Seafood mislabelling

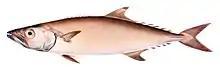
Escolar has the potential for toxic side effects and Italy and Japan have banned it from sale. However, in the US restaurants have been found marketing escolar as "white tuna".

Escolar is commonly substituted for tuna in sushi restaurants. Escolar, which is much less expensive than tuna, is a fish with a diet high in wax esters. Since these wax esters are not digestible, these wax esters have a laxative effect in humans. The laxative effect is not merely an inconvenience, but can be very serious. Although not affecting all people, the wax esters are indigestible in humans and to those susceptible can cause constipation, followed by severe oily diarrhea (keriorrhoea), rapid loose bowel movements, with onset 30 minutes to 36 hours after consumption. In fact, the FDA recommends, "Escolar should not be marketed in interstate commerce" and the Hawaiian Legislature is considering legislation to ban escolar for the same reasons. However, multiple studies have shown that a sushi restaurant advertising a "white tuna" is more likely to be selling escolar than any fish allowed to be labeled as "tuna" according to the FDA., In the US, ‘white tuna’ is identified as albacore tuna (Thunnus alalunga) by the US Food and Drug Administration.